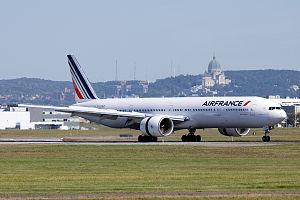
Un Boeing 777-300ER atterrissant à l'aéroport international Pierre-Elliott-Trudeau de Montréal en septembre 2009.
Cet article décrit la flotte détaillée d'Air France. Sur la totalité des 213 appareils, 4 portent encore la livrée datant de 1998, 6 avions ont appartenu à Air Inter, 6 avions portent la livrée SkyTeam et 2 autres avions portent la livrée « Paris 2024 » à l'occasion de la candidature de la ville de Paris aux Jeux Olympiques et Paralympiques d'été 2024.